James McKinney

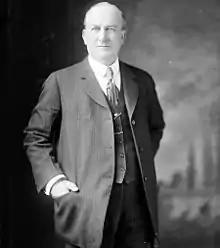

James McKinney (April 14, 1852 – September 29, 1934) was a U.S. Representative from Illinois.